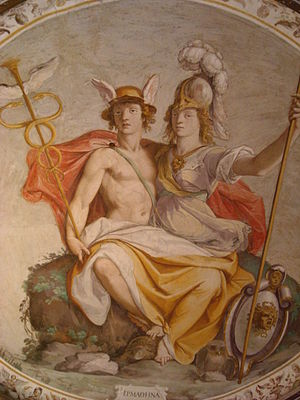
Visdom
Den græske guddom Hermathena bestående af Hermes og Athene i én person symboliserede visdom.
Visdom er et begreb, som betegner den gode egenskab en vís person besidder. Det modsatte af at være vís er at være 'tåbelig'. Hvad, der præcis udgør visdom, er man uenige om. Herunder følger en række perspektiver på visdomsbegrebet.